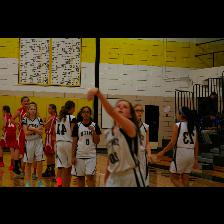
Label: Human